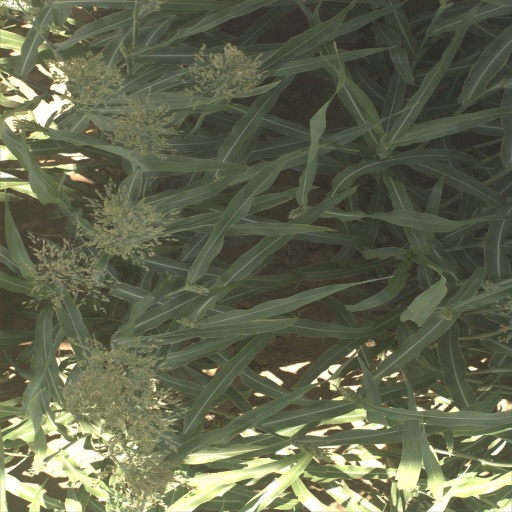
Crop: sorghum